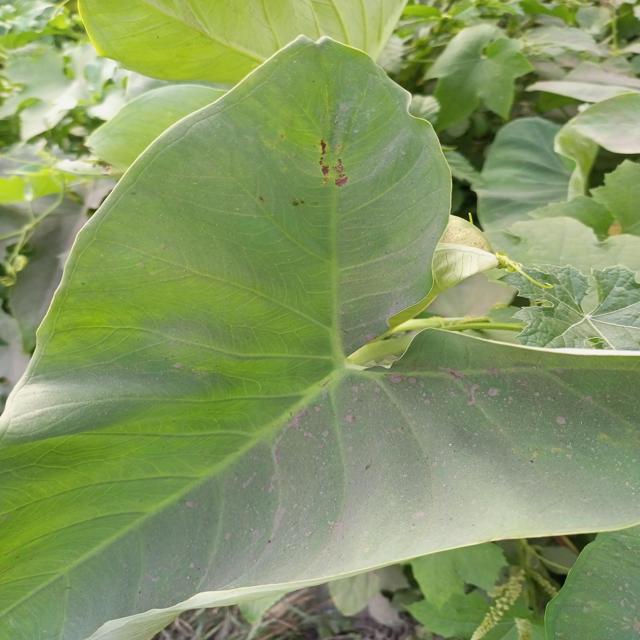
Label: Early_Blight